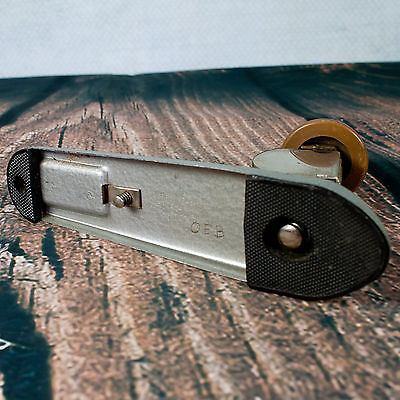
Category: stapler